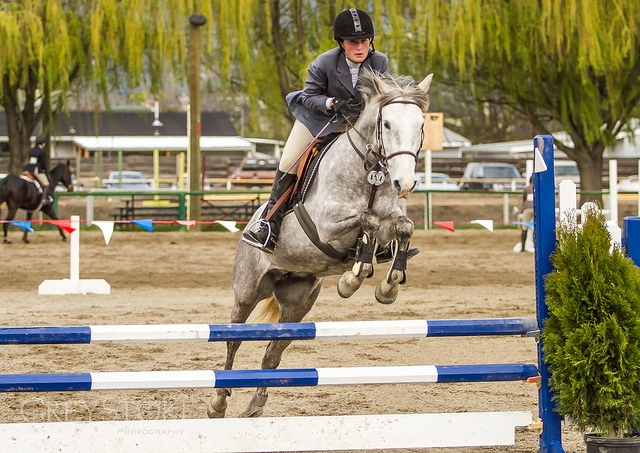
A rider on a horse is jumping over a hurdle.
Equestrian rider on gray horse jumping fence during competition.
A person on a horse jumping over some poles.
a person on a horse jumps over an obstacle
A girl is riding a horse jumping over a barrier.